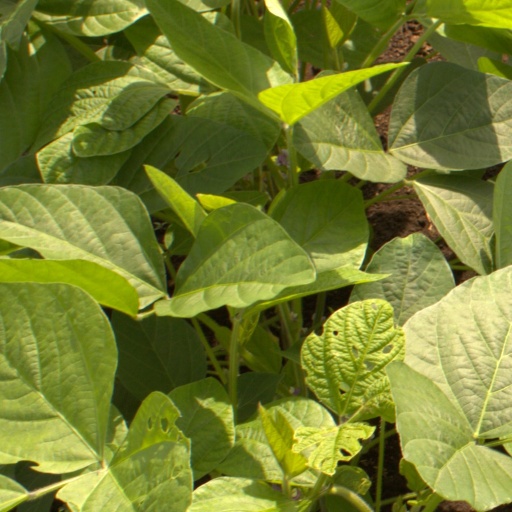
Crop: soybean